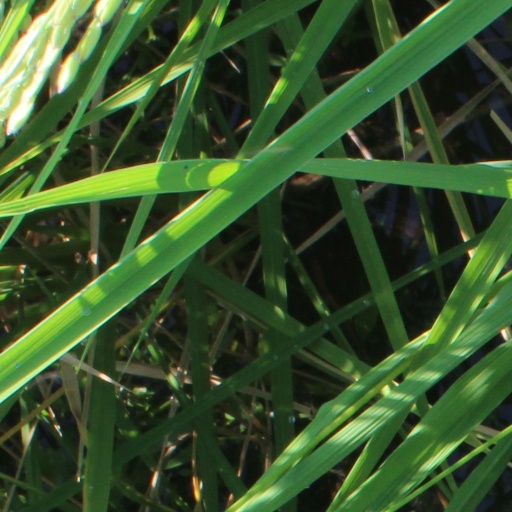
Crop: rice